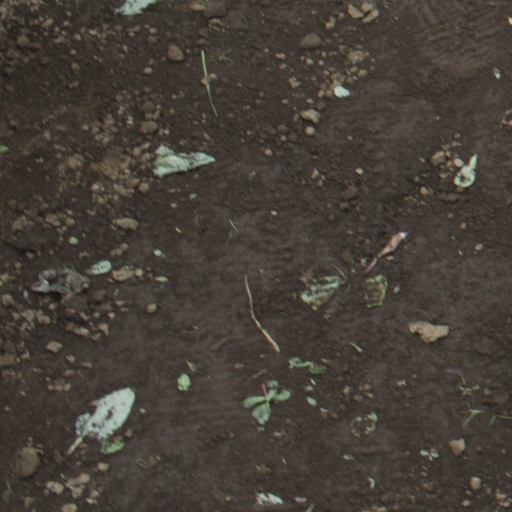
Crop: soybean